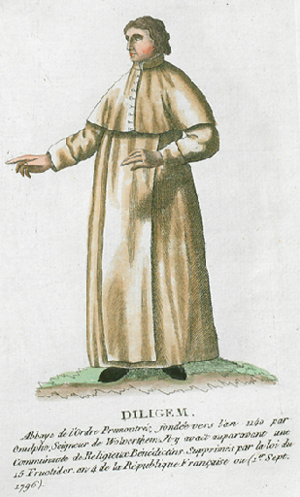
Collection de costumes de tous les ordres monastiques, supprimés à differentes époques, dans la ci-devant Belgique, Bruxelles, Philippe Joseph Maillart et sœur, 1811
L'abbaye de Dieleghem fut d'abord un prieuré fondé par les Chanoines réguliers de saint Augustin en 1095, élevé en abbaye en 1106. Située à l'origine à Wolvertem, en Belgique, dans le Brabant flamand, la communauté monastique se serait choisi ensuite un autre lieu, Dieleghem dans l'actuel commune de Jette, dans la région de Bruxelles-Capitale. À partir de 1140 ou 1210, l'abbaye fut rattachée à l'ordre des Prémontrés.